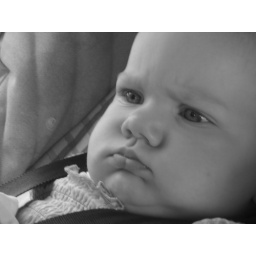
rowan doing a very serious impersonation in her car seat